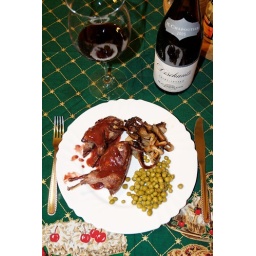
Quails in pomegranate sauce, green peas, oyster mushrooms and a glass of Deschants 2005